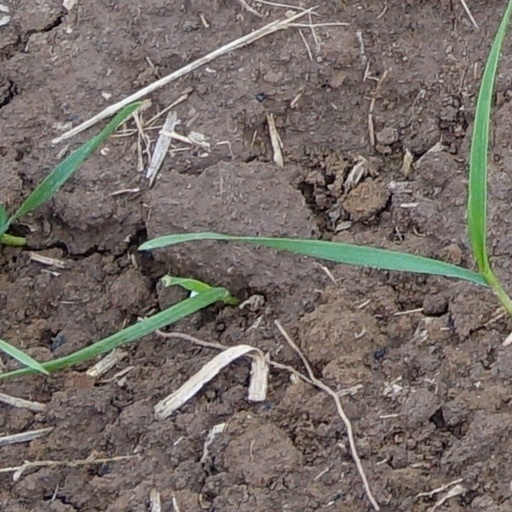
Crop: wheat